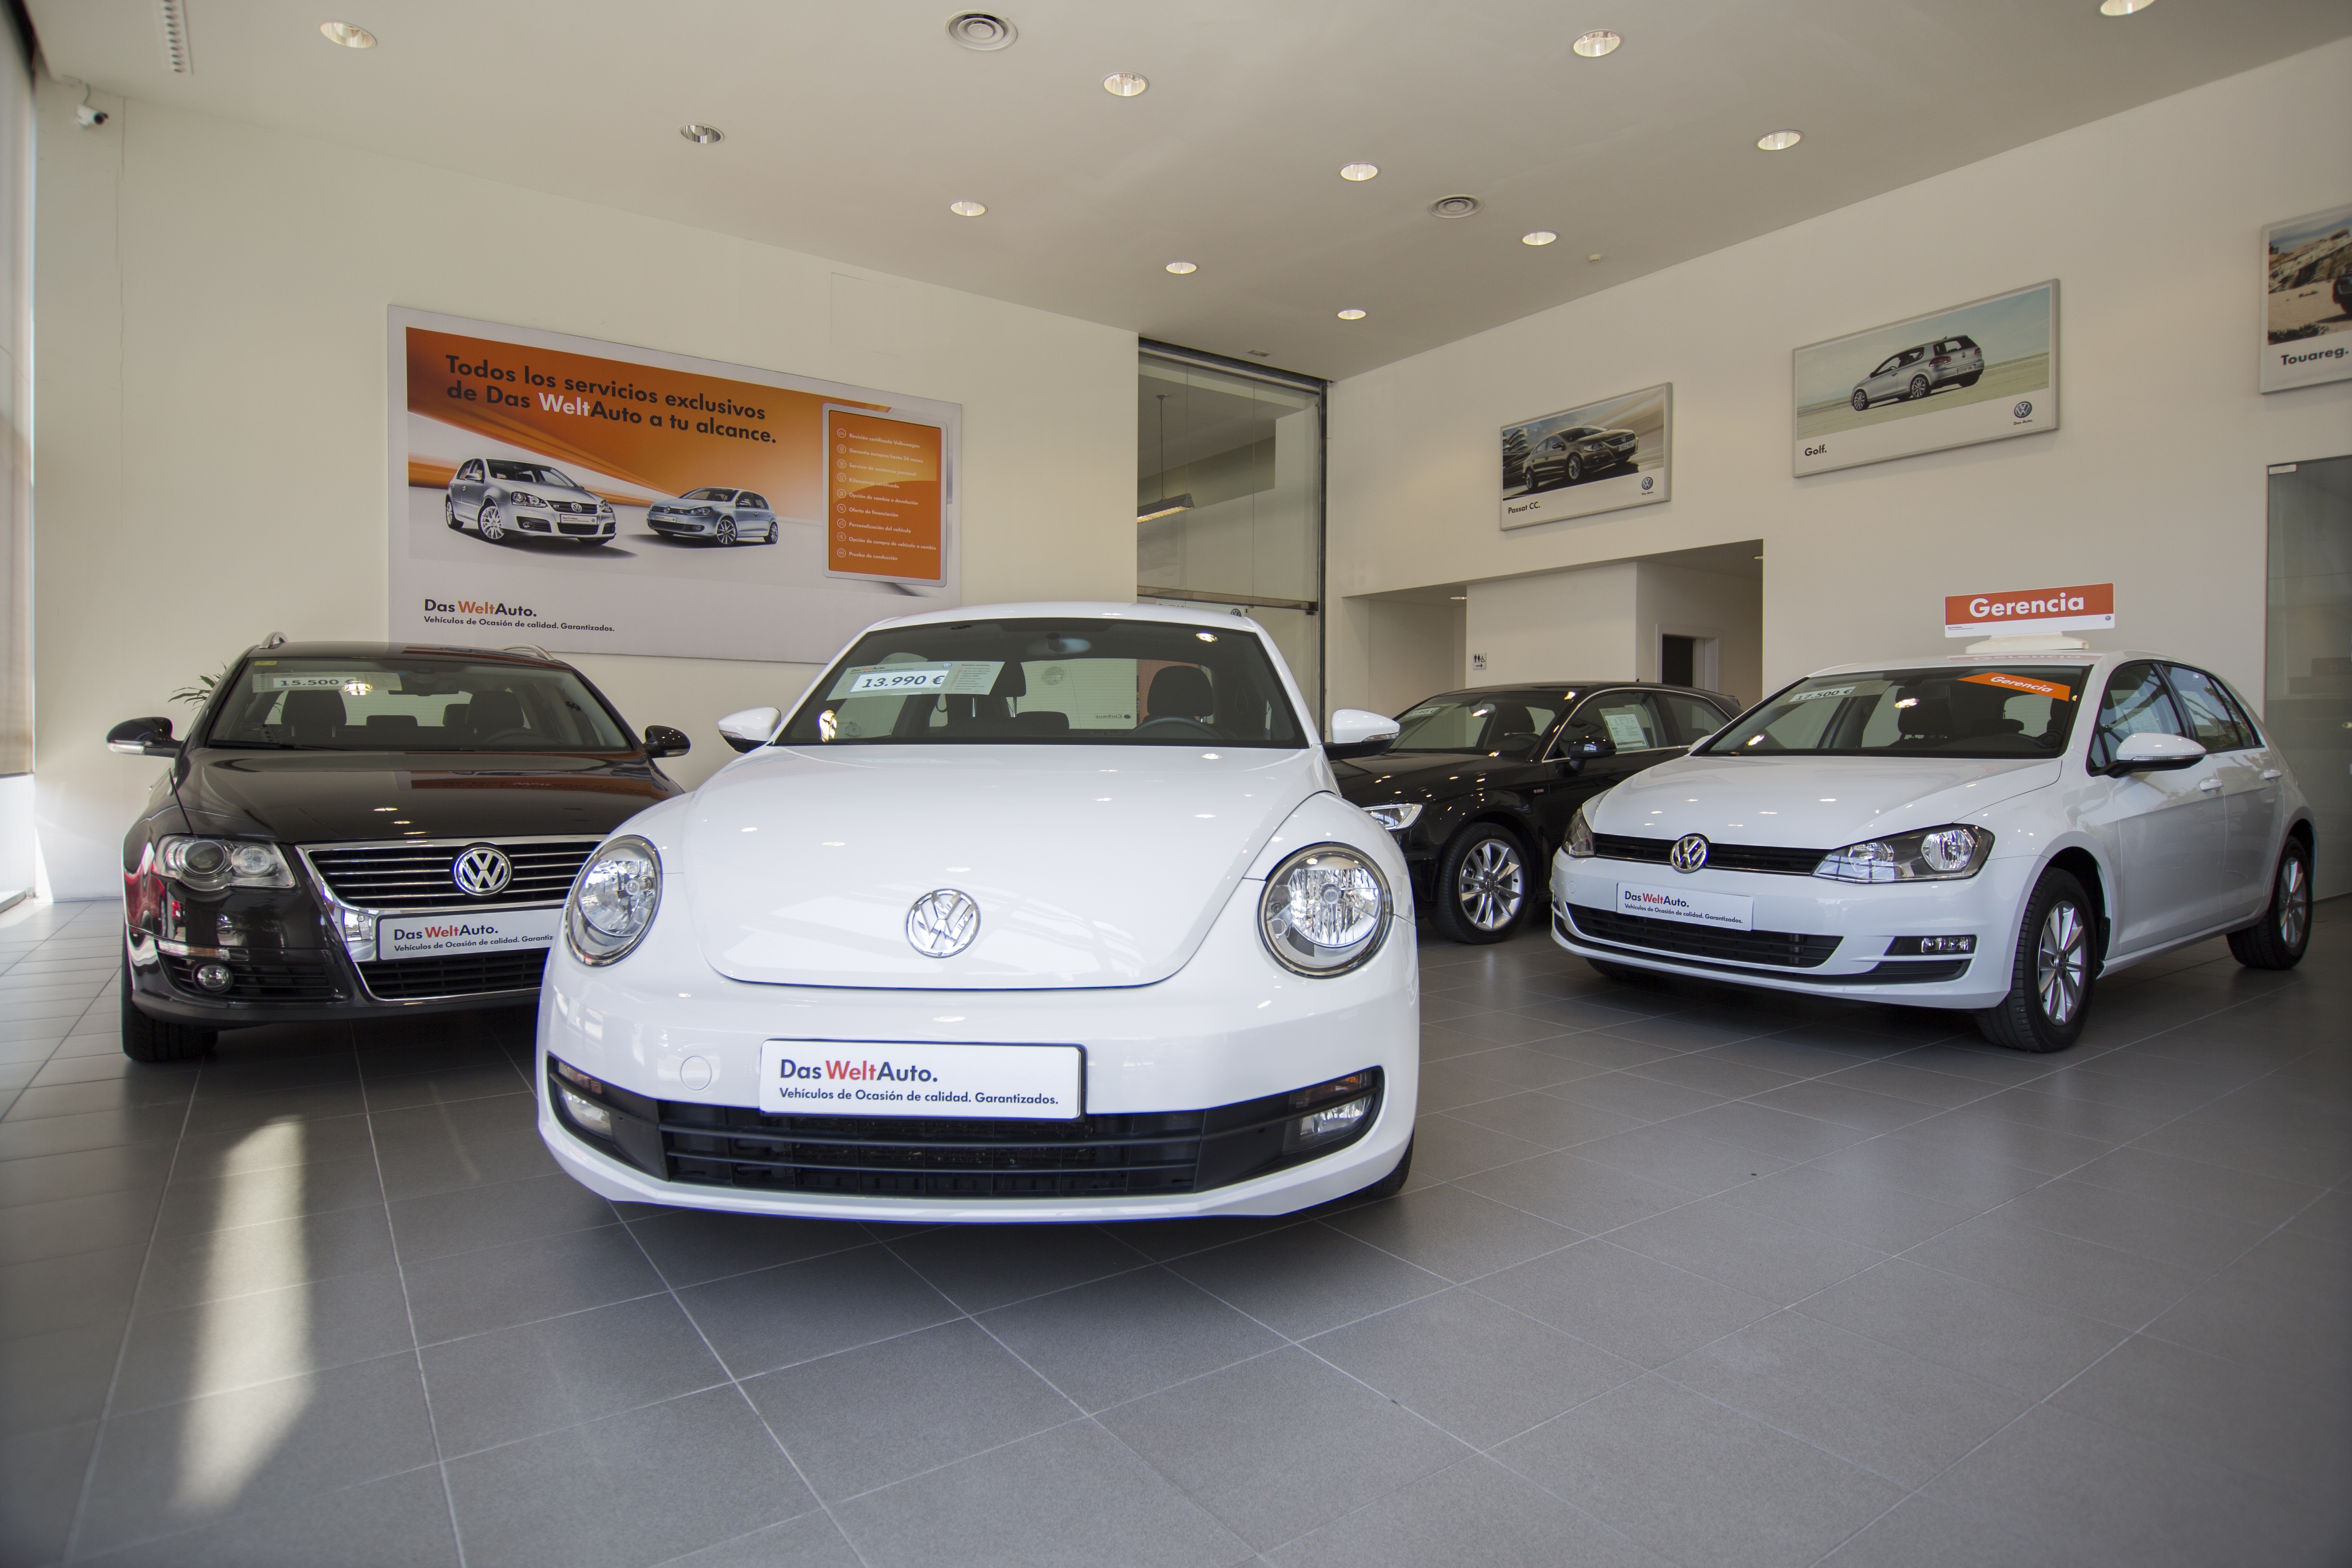
architecture, car, wheel, interior, volkswagen, building, vehicle, business, sports car, bumper, supercar, design, cars, sedan, beetle, city car, auto show, land vehicle, automobile make, automotive exterior, compact car, automotive design, luxury vehicle, family car, subcompact car, concessionaire, auto daswelt